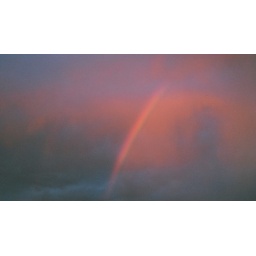
Rainbow in a red sky